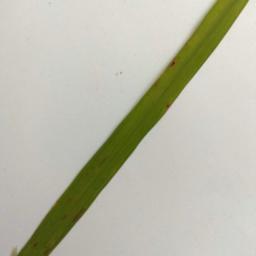
Label: Rice___Brown_Spot